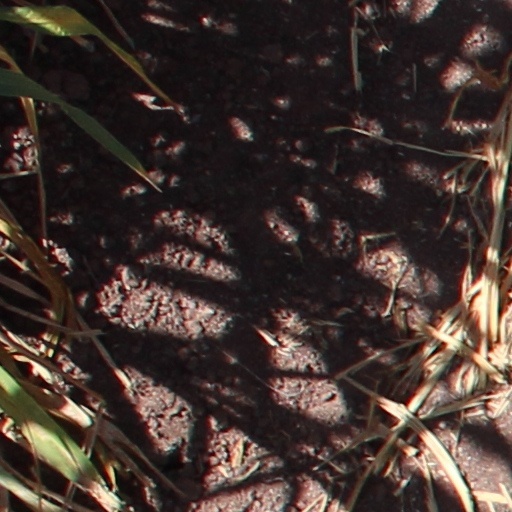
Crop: wheat